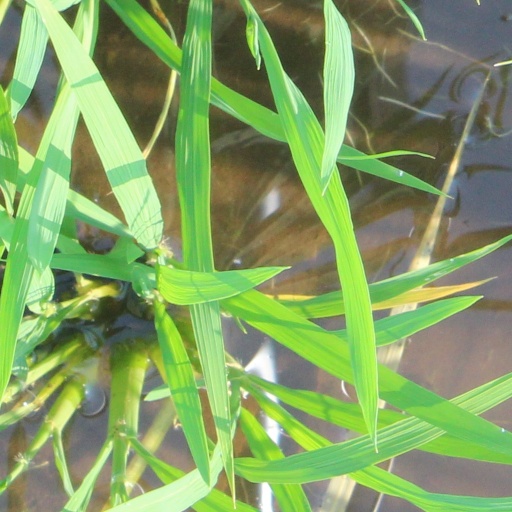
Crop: rice